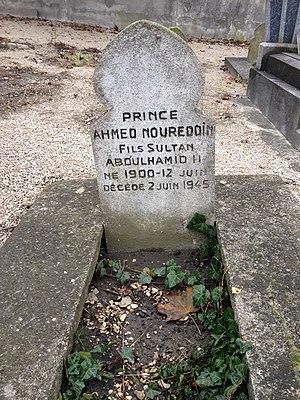
Prince Ahmed Nourreddin Fils Sultan Abdulhamid II né 1900-12 juin, décédé 2 juin 1945, inscription sur la pierre tombale du Cimetière musulman de Bobigny, France. العربية: دفن الأمير أحمد نور الدين في قبره سنة 1945 في فرنسا.